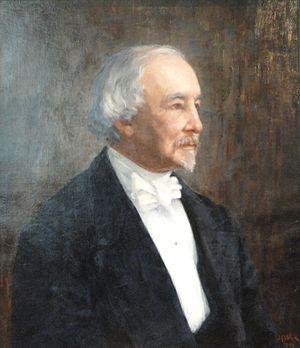
Le 14 janvier est le 14ᵉ jour de l’année du calendrier grégorien. Il reste 351 jours avant la fin de l'année, 352 en cas d'année bissextile.
Zacharias Topelius est un écrivain finlandais de langue suédoise né le 14 janvier 1818 près de Nykarleby et mort à Sipoo le 12 mars 1898. Son père était médecin et connu pour avoir recueilli des poèmes folkloriques. Son grand-père est Mikael Toppelius.
Maria Catharina Wiik, née le 3 août 1853 à Helsinki et morte le 19 juin 1928 à Helsinki, est une artiste peintre finlandaise.